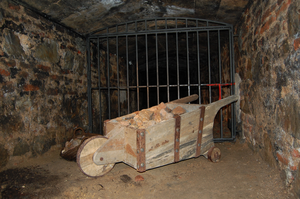
Almadén est une commune d'Espagne de la province de Ciudad Real dans la communauté autonome de Castille-La Manche. Le mot Almadén est d'origine arabe et signifie « la mine ».